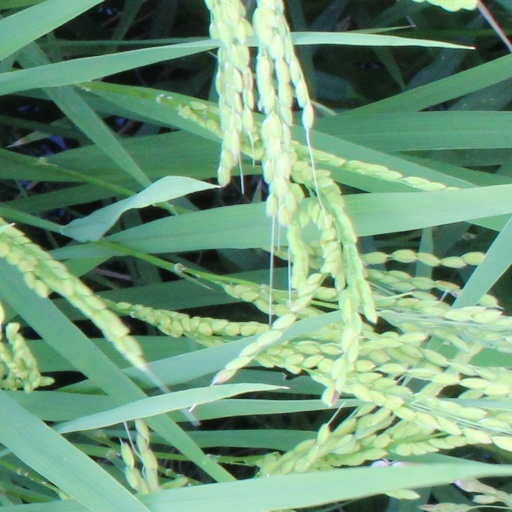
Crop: rice